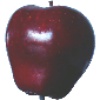
Label: red_delicious_apple